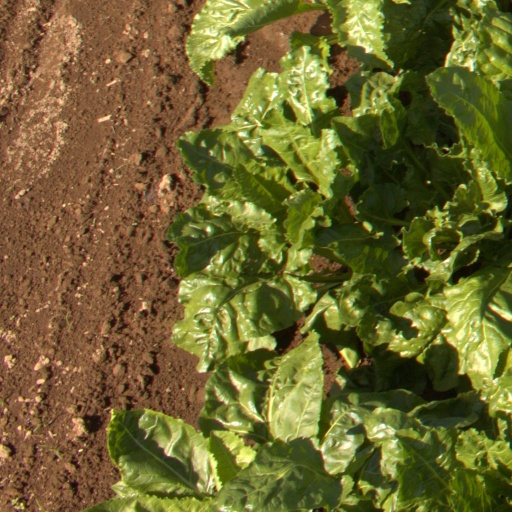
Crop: sugar beet